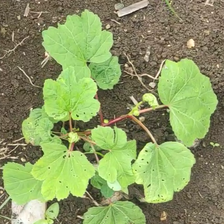
Weed species: Little_Mallow(Malva parviflora)